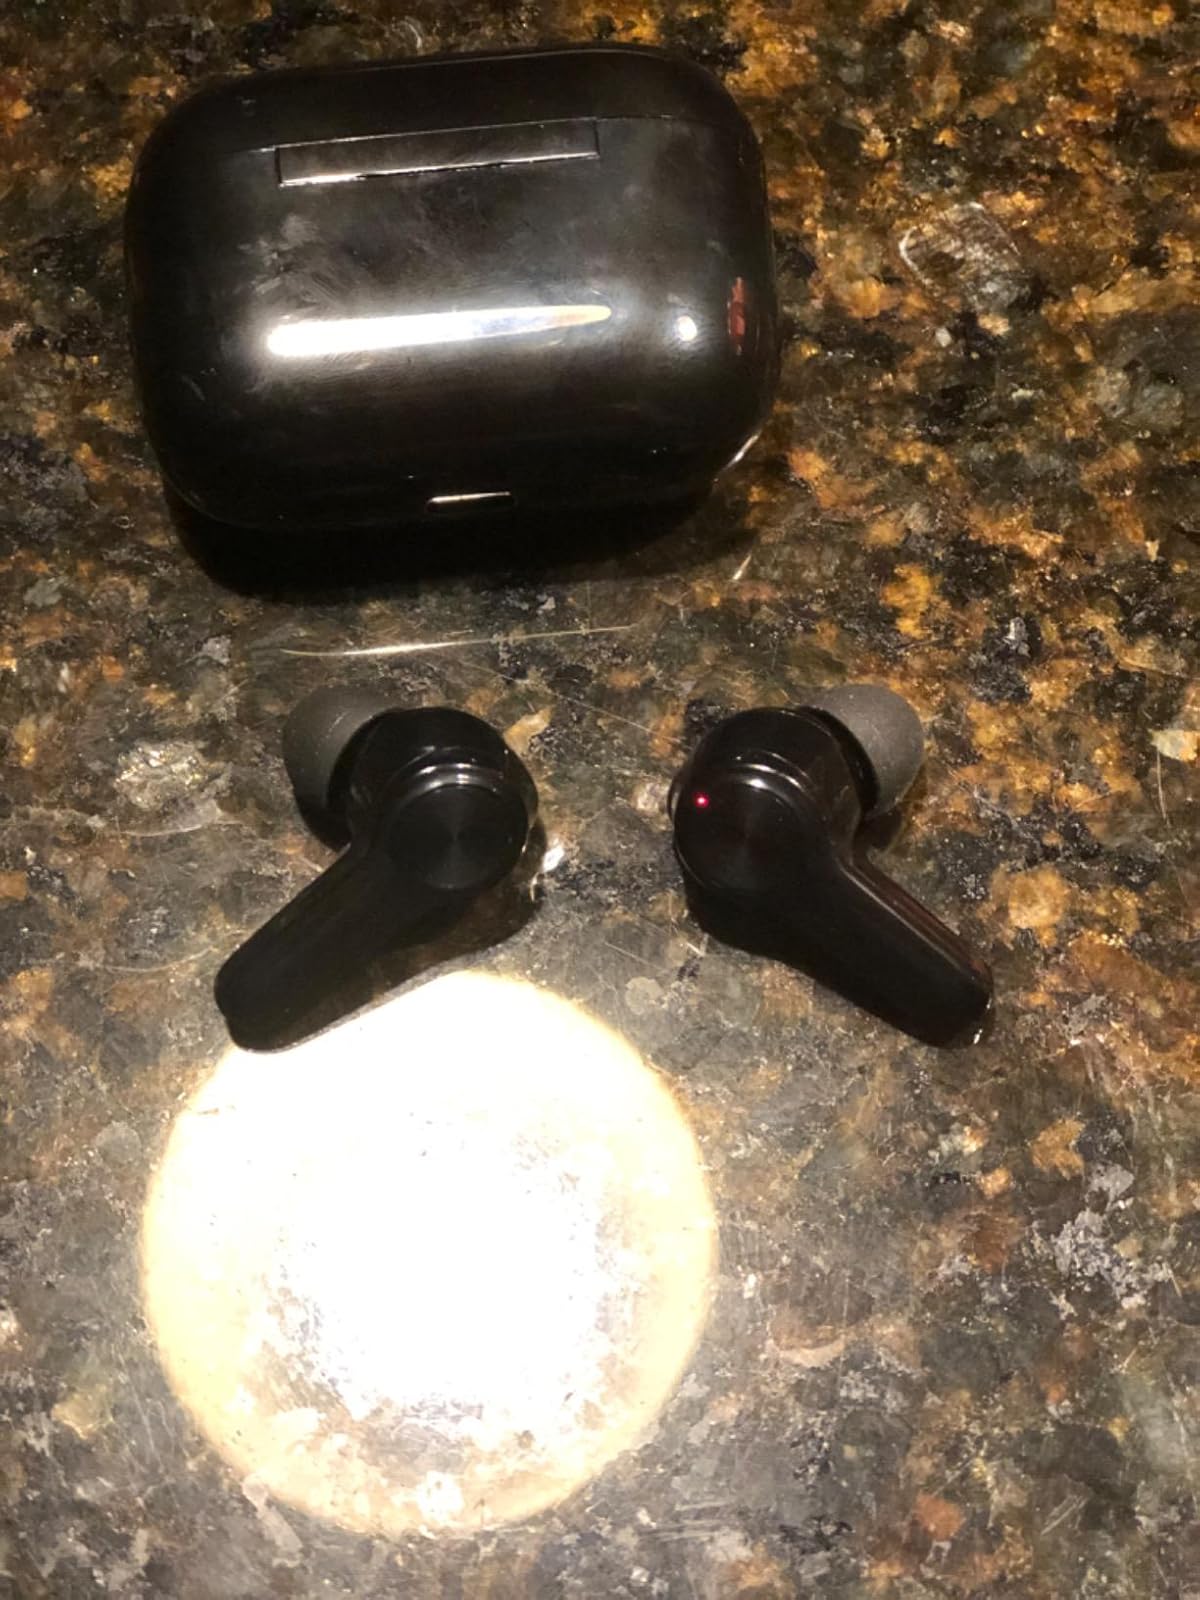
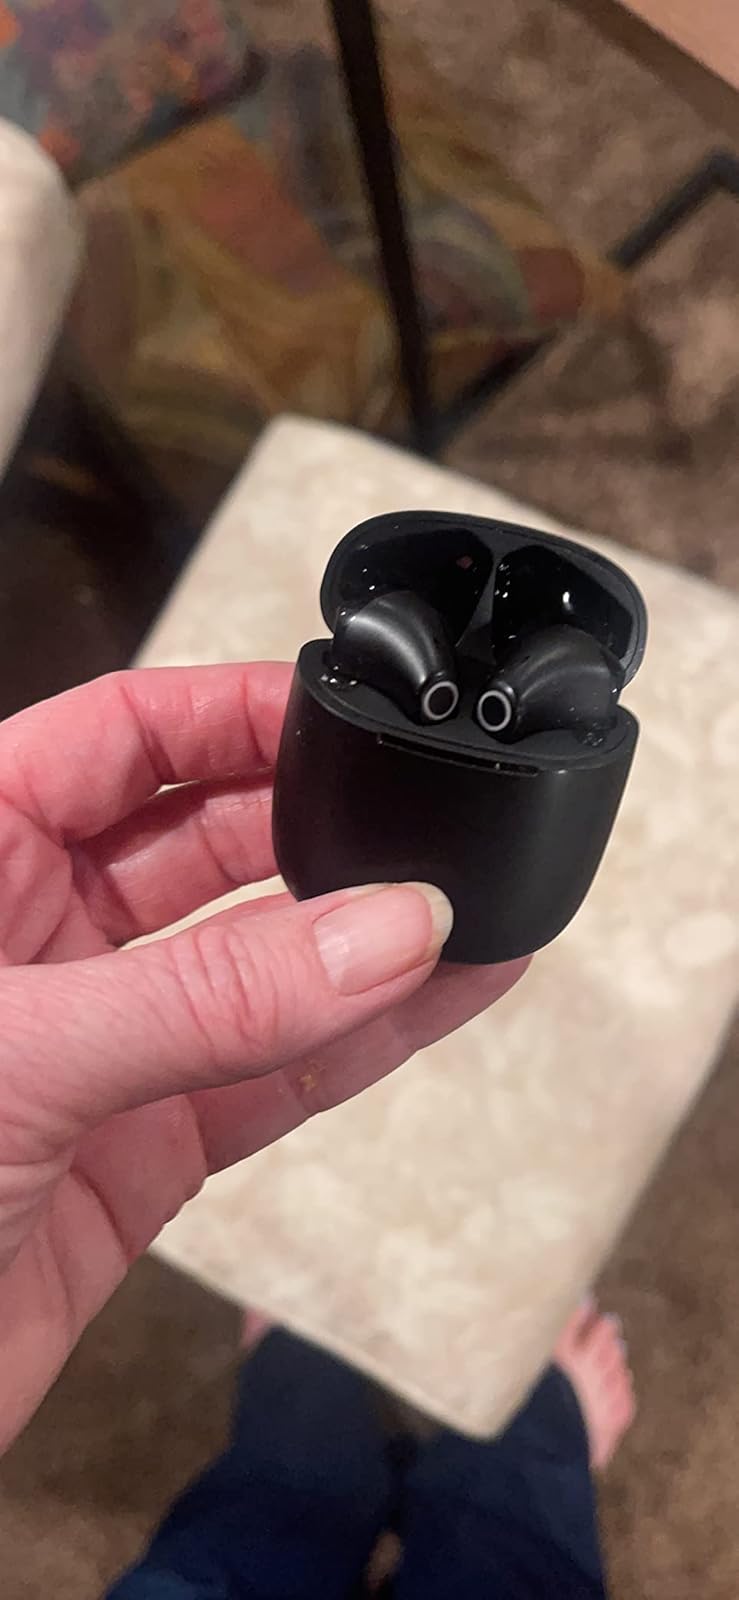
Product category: earbuds
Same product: no